Shoulder (road)

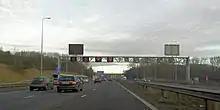
The M42, with lowered speed limits and hard-shoulder running, as seen on the matrix Variable Message Sign (VMS) on the left.

In some jurisdictions in the United States and Canada, buses are allowed to drive on the shoulder to pass traffic jams, which is called a bus-only shoulder or bus-bypass shoulder (BBS); the term "bus-only shoulder lane" is incorrect from a technical and legal standpoint.